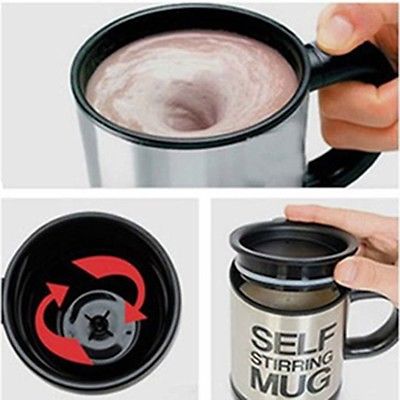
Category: mug